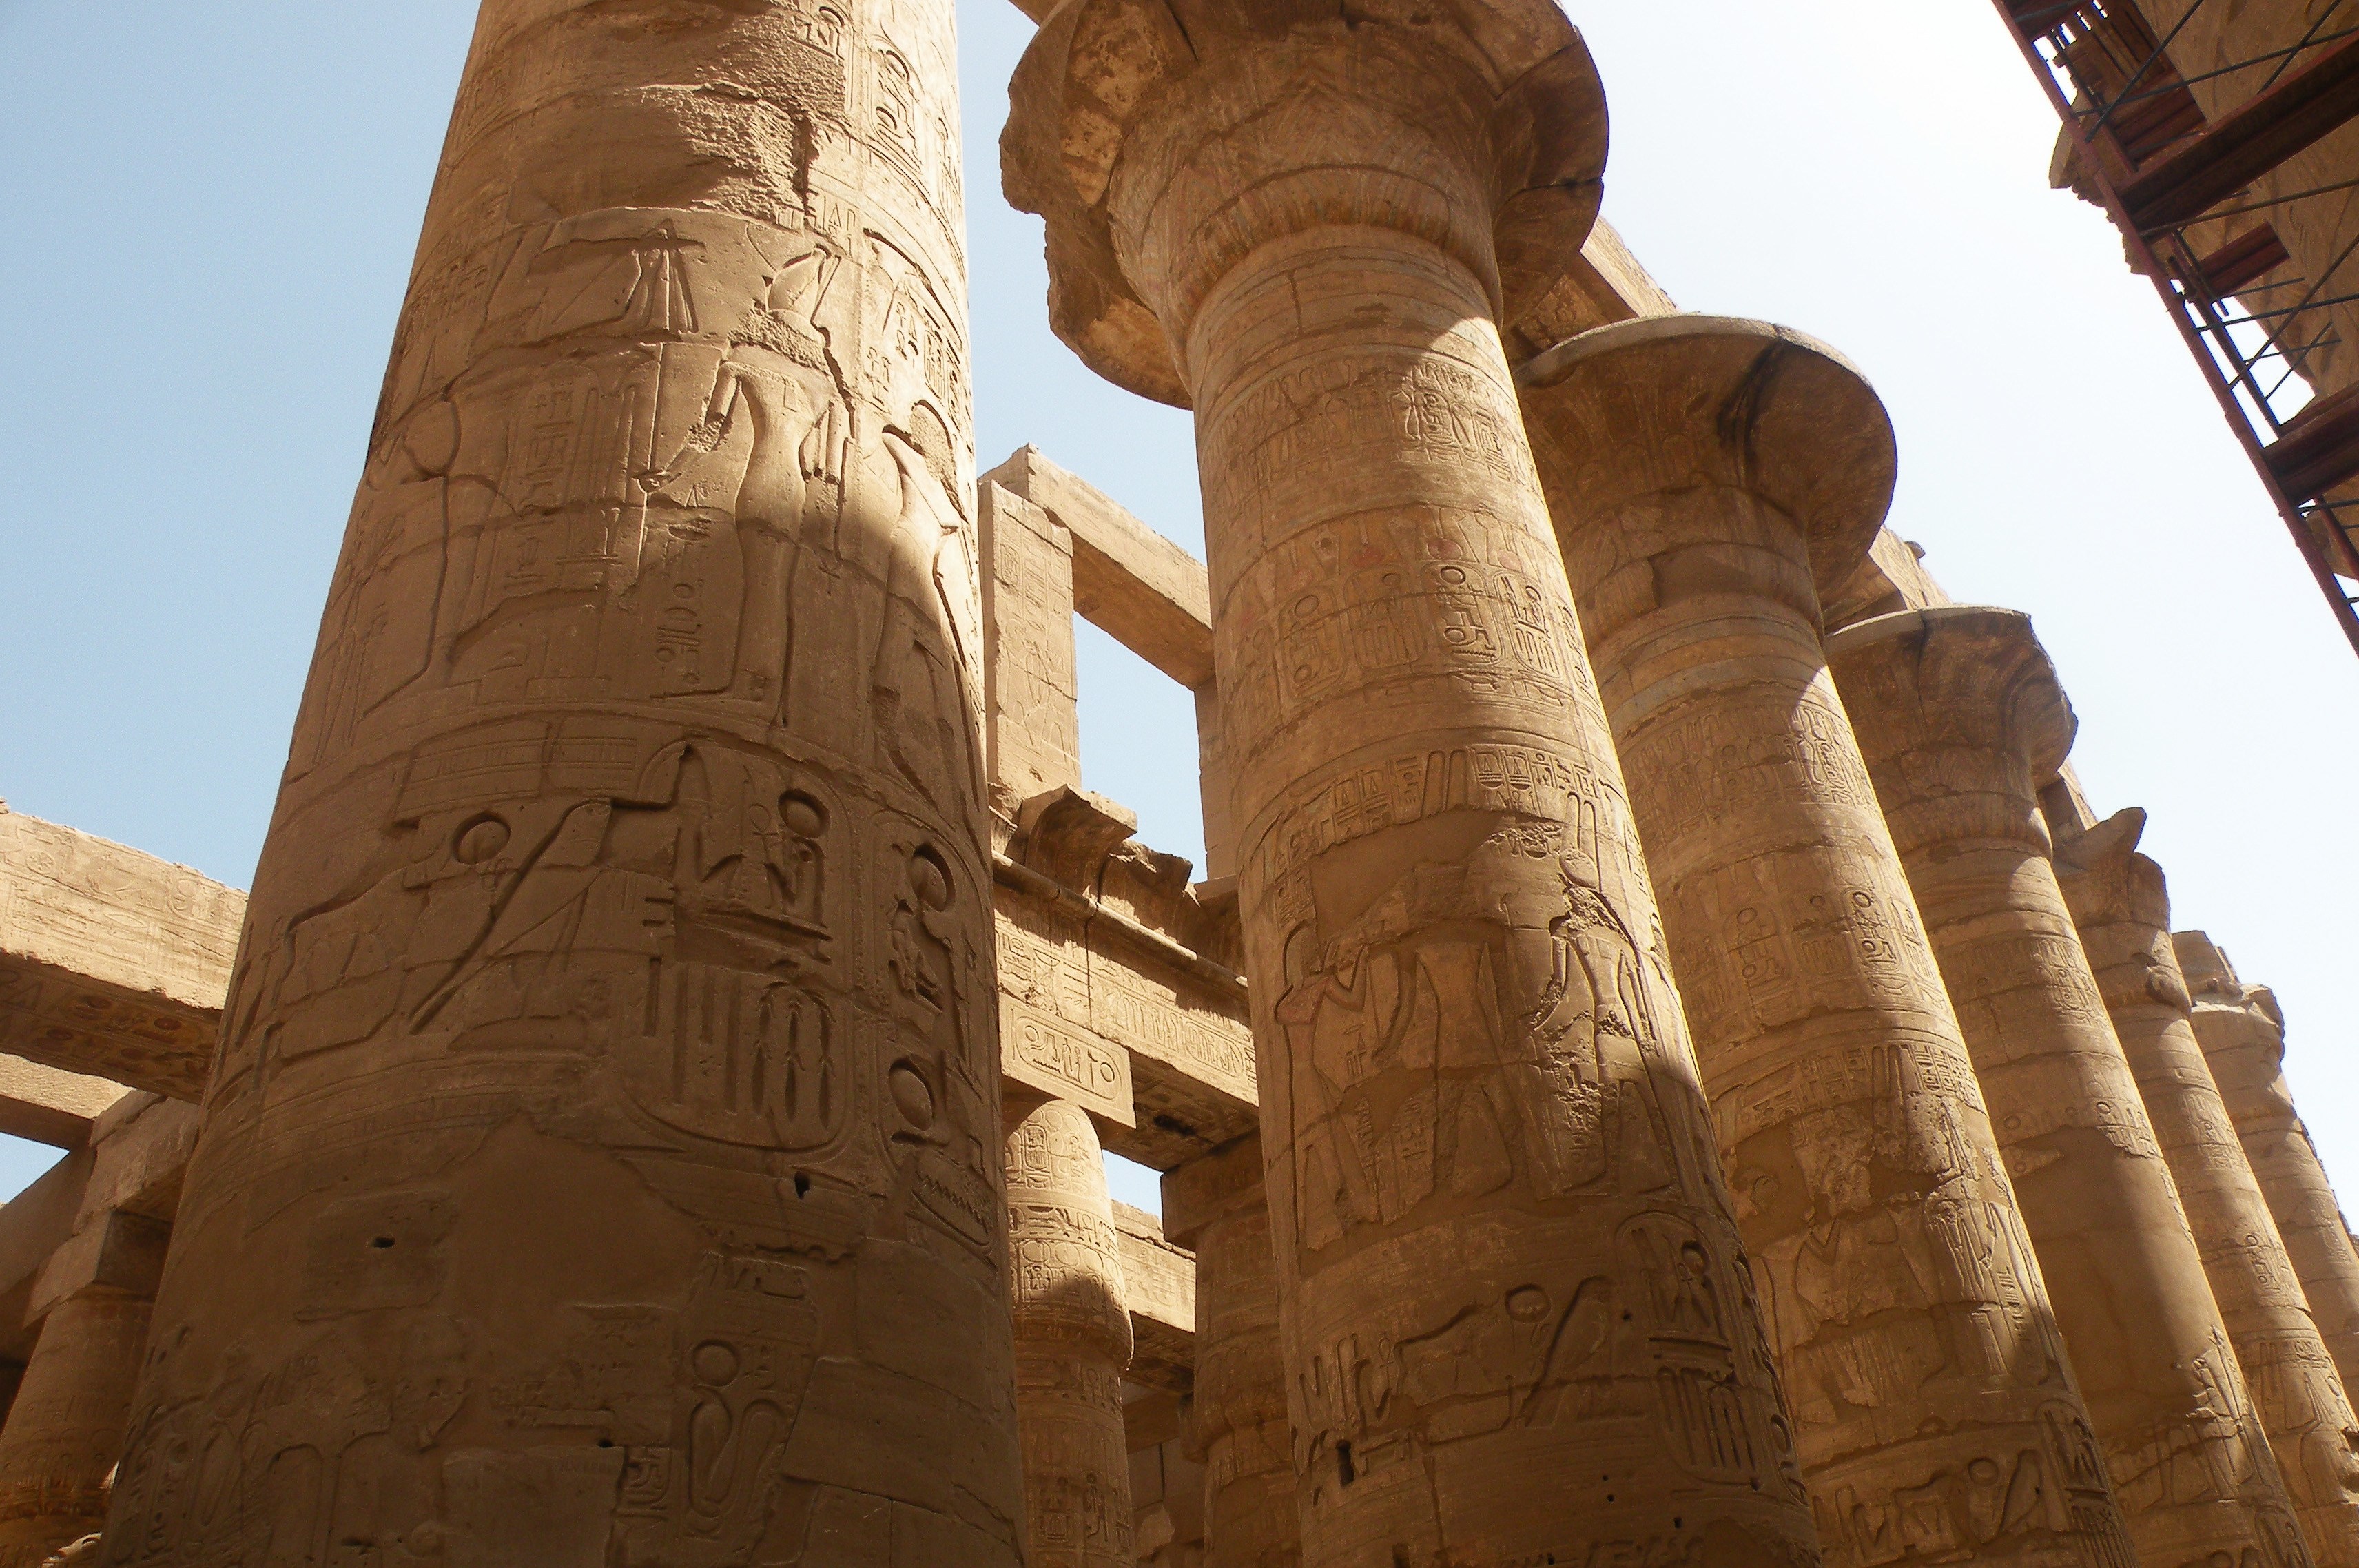
architecture, structure, building, old, monument, travel, formation, arch, column, hall, africa, ancient, landmark, tourism, place of worship, egypt, outdoors, sculpture, stones, great, temple, ruins, columns, civilization, signs, archeology, sculptures, culture, history, middle, luxor, egyptian, landmarks, symbols, hypostyle, karnak, pharaoh, thebes, hieroglyphs, monolith, east, archaeological site, unesco world heritage site, historic site, ancient history, egyptian temple